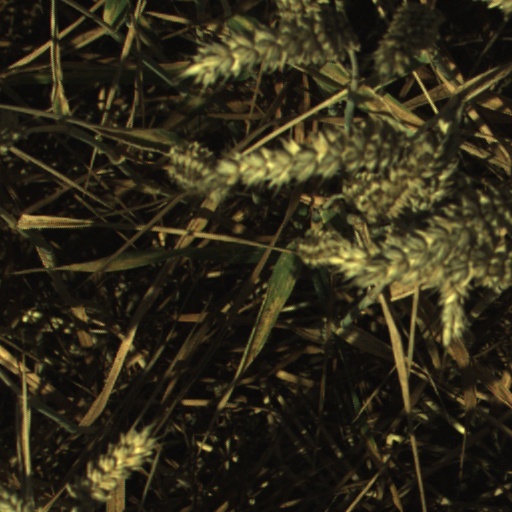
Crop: wheat